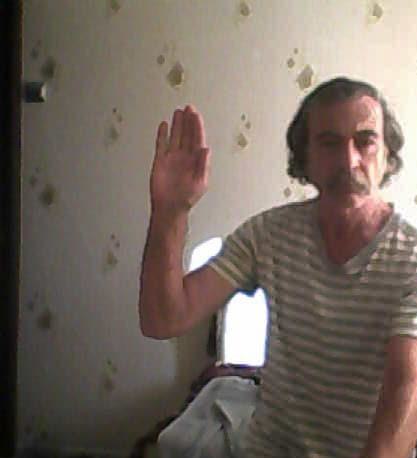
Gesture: stop